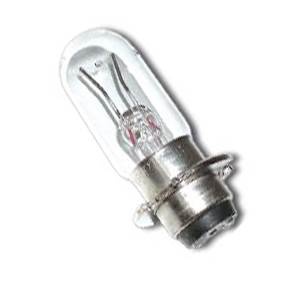
15w P25d-4 6v Clear T19X54mm LCL=40mm Medical Light Bulb - LT77Z - 302843121
15w P25d-4 6v Clear T19X54mm LCL=40mm Medical Light Bulb - LT77Z - 302843121
Brand: Easy Light Bulbs
Category: Business & Industrial > Science & Laboratory > Laboratory Equipment > Microscope Accessories > Microscope Replacement Bulbs